Embassy of the Free Mind

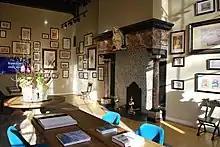
The 'Grote Sael' (Great Hall) of the building where lectures, concerts, and guided tours take place.

The Embassy of the Free Mind is located in the 17th century Amsterdam building the Huis met de Hoofden on the Keizersgracht 123. The canal house was built in 1622 by Hendrick de Keyser and is listed as one of the 'Top 100 buildings of the Dutch Rijksdienst'. Six heads adorn the façade. They depict the Roman gods Apollo, Ceres, Mercury, Minerva, Bacchus and Diana. God of commerce Mercury and goddess of wisdom Minerva were placed left and right of the central entrance in the 17th century to make it clear that this was the home of a wise merchant (Mercator Sapiens).